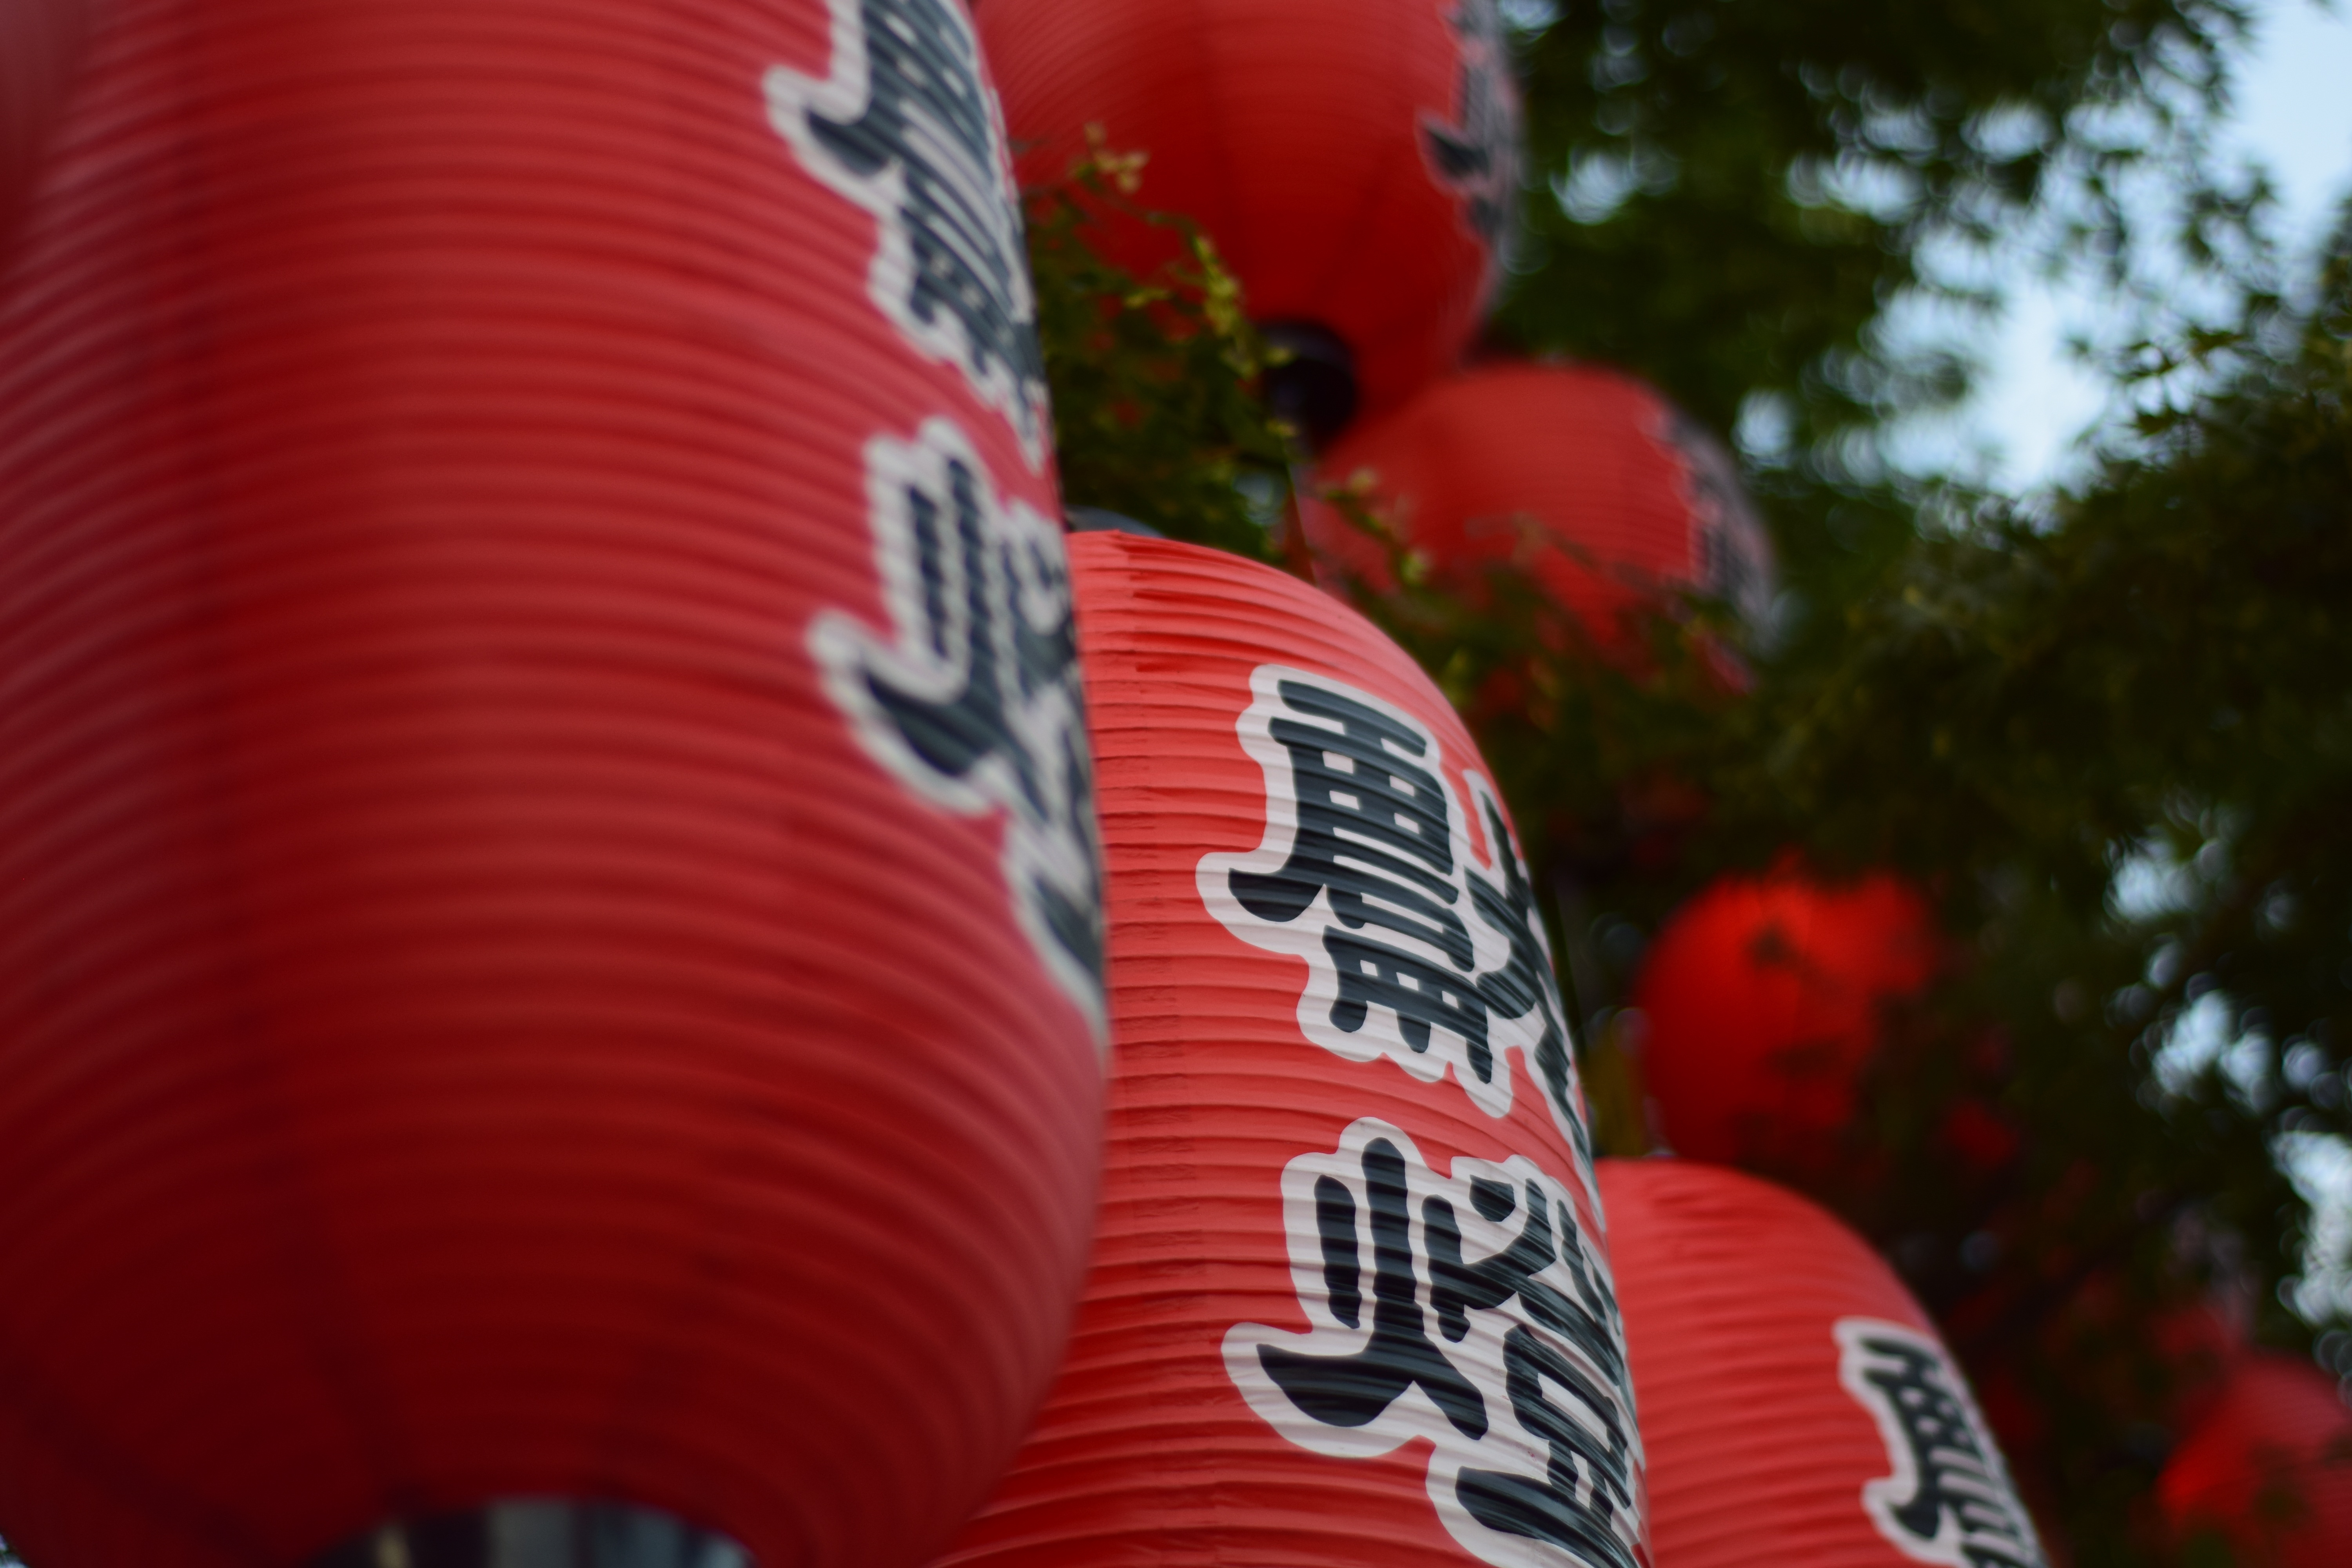
lantern, red, color, japan, festival, traditional